Regine Olsen

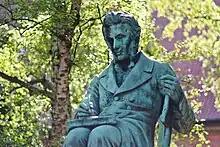
Statue of Søren Kierkegaard by Louis Hasselriis

Sometime after the dissolution of the engagement and Olsen's marriage, Kierkegaard considered writing to her in order to explain his behaviour but decided not to, believing it would damage his relationship with God, which he saw as his first and foremost calling in life. In 1849 Kierkegaard sent a letter to Olsen expressing his sorrow and pleading for forgiveness.